Raj Kapoor

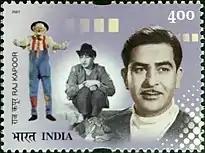
Raj Kapoor 2001 stamp of India

Several films released in 1949 had a major influence on Kapoor's career. His first release "Sunehre Din" flopped commercially, but the next one "Parivartan" emerged a commercially successful venture while his third release, Mehboob Khan's romantic drama "Andaz", which also starred Dilip Kumar and Nargis, went on to become highly successful at the box office. This was followed by "Barsaat", which he also directed and produced. The film went ahead of the former, eventually emerging as the highest grossing Indian film of all time, breaking the record of "Kismet". It ran in Kolkata's Paradise Cinema for almost two years. The huge box office success of "Andaz" and "Barsaat" made Kapoor one of the leading male stars of the time along with Dilip Kumar and Dev Anand.